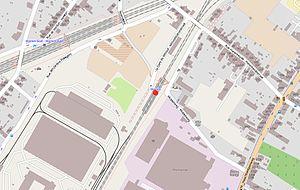
Plan de situation de la gare en 2016
La gare de Haren est une gare ferroviaire belge de la ligne 26, de Schaerbeek à Hal située à Haren, ancienne commune fusionnée dès 1921 à la commune de Bruxelles, aujourd'hui section de la ville de Bruxelles dans la région de Bruxelles-Capitale. Ce quartier dispose également de la gare de Haren-Sud à moins de 200 m, créant ainsi un pôle d'interchange intéressant mais mal développé.